Home Depot

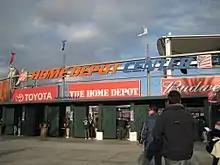
From 2003 to 2013 Dignity Health Sports Park was known as The Home Depot Center

Blinds.com is an e-commerce retailer of window blinds and window coverings. Blinds.com was founded by Jay Steinfeld in 1993. By 2006, the company was named #186 on the Internet Retailer Top 500 Guide, as well as the 10th fastest-growing e-commerce company on the list. In 2009, Blinds.com was given the Marketer of the Year Award by the American Marketing Association, in recognition of its innovative marketing strategy. In response to demand for window coverings that could be installed quickly and easily, CMO Daniel Cotlar led a partnership with a manufacturing vendor to design a window shade that could be installed without tools or adhesive. This led to the company's patent-pending Instafit shade product. In January 2014, Blinds.com was acquired by The Home Depot.